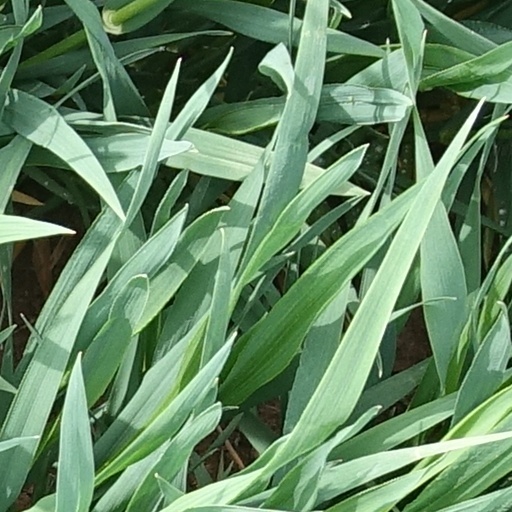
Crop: wheat